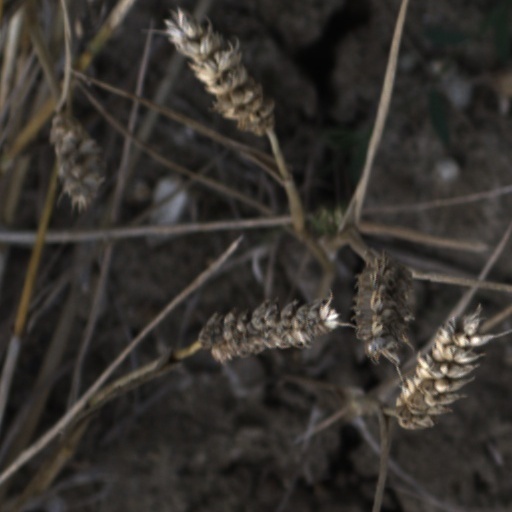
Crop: wheat